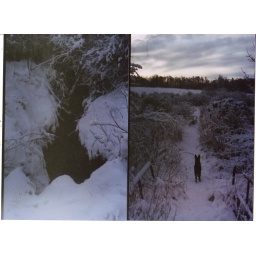
a flowing river under ice// across a tiny bridge down a long lane to a lost bowling green noone uses.